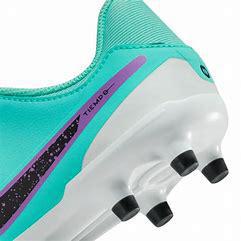
Brand: Nike
Model: Jr Tiempo Legend 10 Academy